Indigenous Peoples' Games

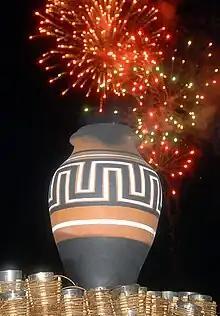
Opening of the 2007 Games

The Indigenous Peoples' Games (Portuguese: Jogos dos Povos Indígenas) are a Brazilian multi-sport event for indigenous peoples, founded in 1996 by the Inter Tribal Council (ITC) with the support of the Brazilian Ministry of Sports. The first event was held in Goiânia, capital of the State of Goias. The chief organiser of the sporting, traditional, cultural and spiritual side of the Games is the indigenous leader, President and founder of the ITC, Marcos Terena. His brother, Carlos Terena, is the Executive organiser of the Games. In total more than 150 Brazilian indigenous groups have participated so far, including the Xavante, Bororo, Pareci and Guarani peoples. Some international delegations from Canada and French Guiana have also taken part in later editions.